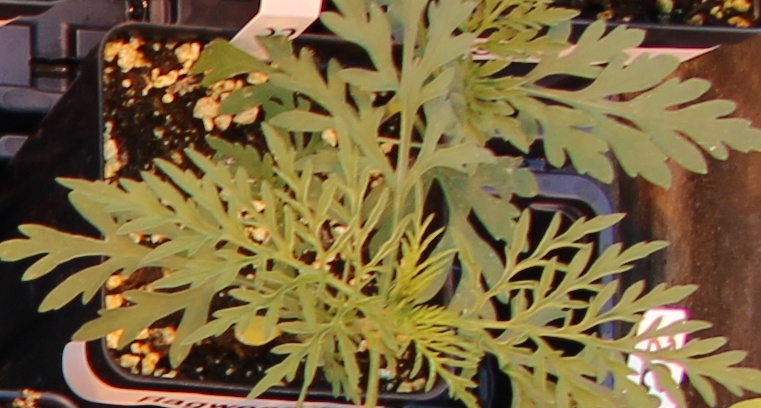
Label: Ragweed